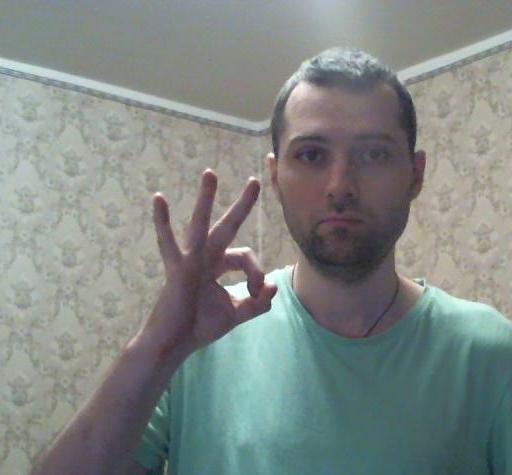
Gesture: ok